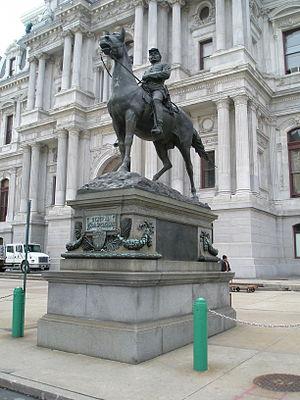
George Brinton McClellan, né le 3 décembre 1826